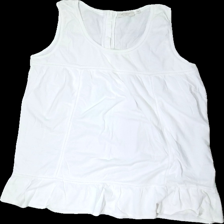
View: front
Type: Top
Category: Ladies
Brand: Jackpot
Colors: White
Material: 100% cotton
Cut: C-collar
Size: XL
Season: Summer
Stains: Minor
Price range: <50
Recommended usage: Recycle